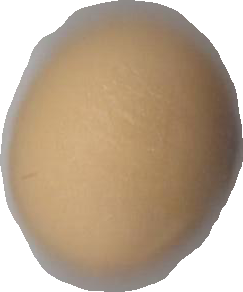
Variety: Grobogan